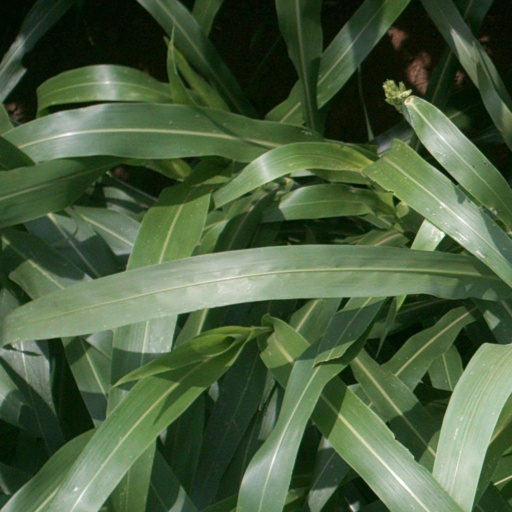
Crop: sorghum